Bridled nail-tail wallaby

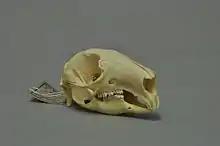
Skull of a bridled nail-tail wallaby

These small wallabies are named for two distinguishing characteristics: a white "bridle" line that runs down from the back of the neck around the shoulders, and a horny spur on the end of the tail. Other key physical features include a black stripe running down the dorsum of the neck between the scapulae, large eyes, and white stripes on the cheeks, which are often seen in other species of wallabies as well.